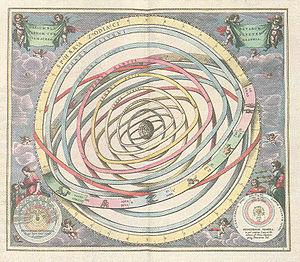
L'erreur scientifique consiste en un raisonnement ou une procédure ne respectant pas un ensemble de règles reconnues par la communauté scientifique. À la différence de la fraude scientifique, elle est involontaire. Elle se retrouve dans tous les domaines des sciences sous de multiples formes. Les erreurs scientifiques doivent aussi être distinguées des idées reçues du moins toutes celles qui ne sont pas partagées par une partie de la communauté scientifique.